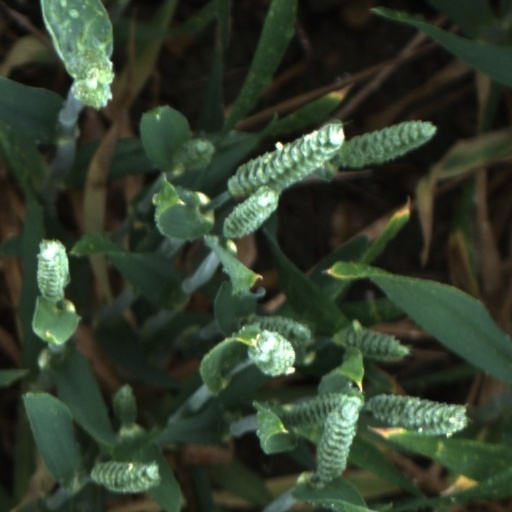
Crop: wheat